Falbe Punic inscriptions

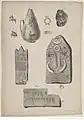
The steles as published by Falbe

The Falbe Punic inscriptions are three Punic inscriptions, found in Carthage by Christian Tuxen Falbe in 1833 in Husainid Tunisia. They were discovered by Denmark’s consul to Tunis, von Scheel, near La Malga (Carthage).